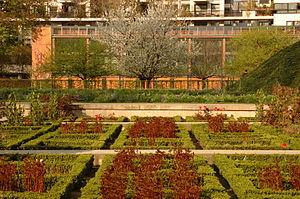
Vue latérale des ""Parterres"" du Parc de Bercy (Paris 12)"
La floriculture, ou la culture des fleurs, est une branche de l'agriculture.